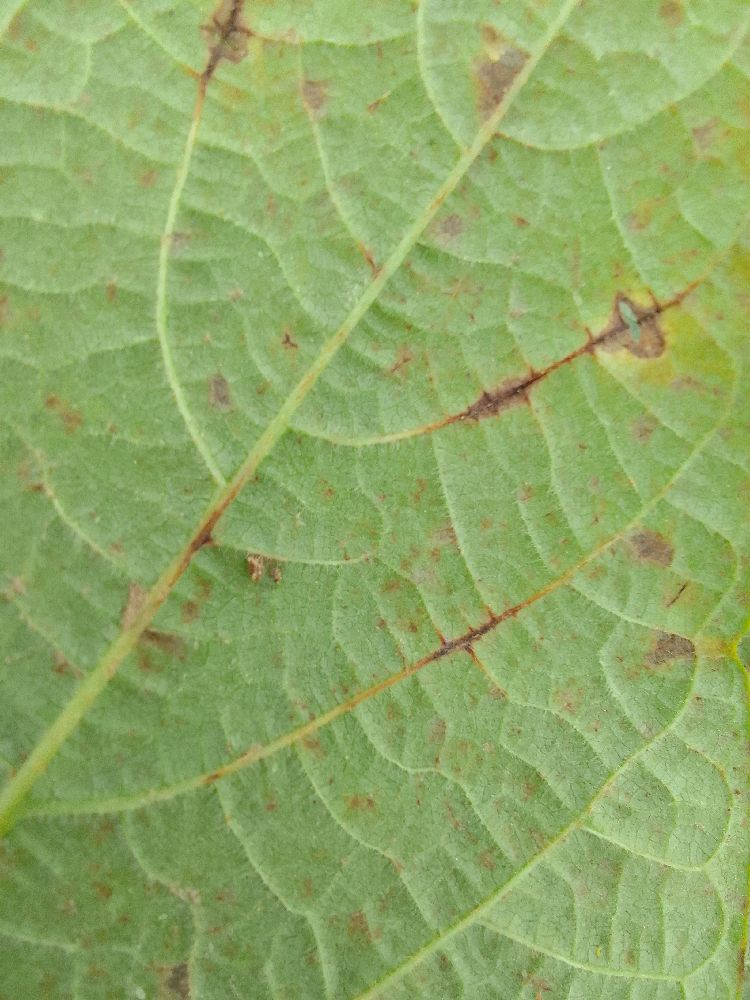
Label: anthracnose